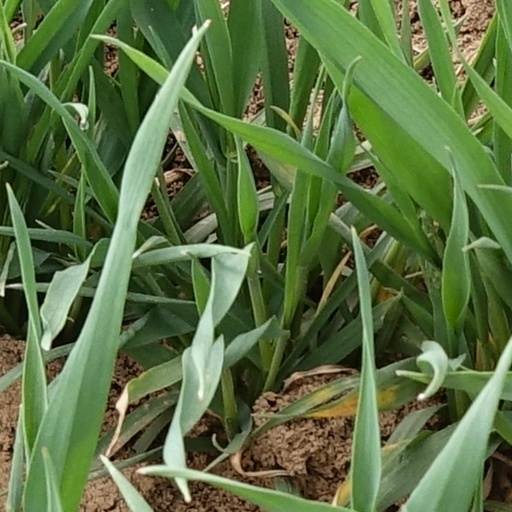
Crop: wheat